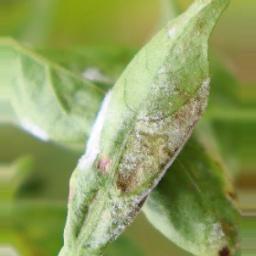
Label: powdery mildew